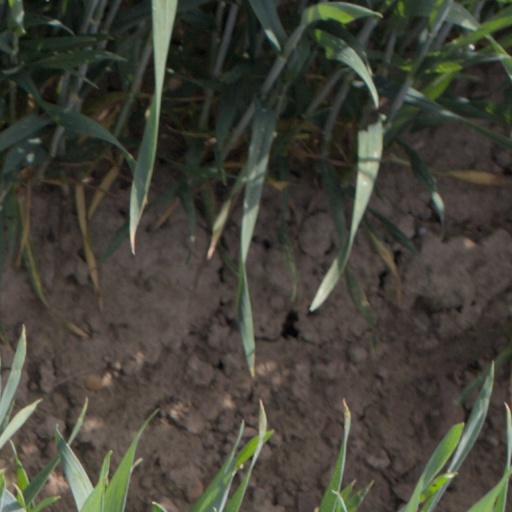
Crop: wheat